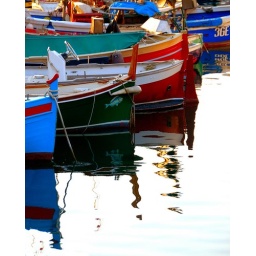
Boats and reflections in clear water